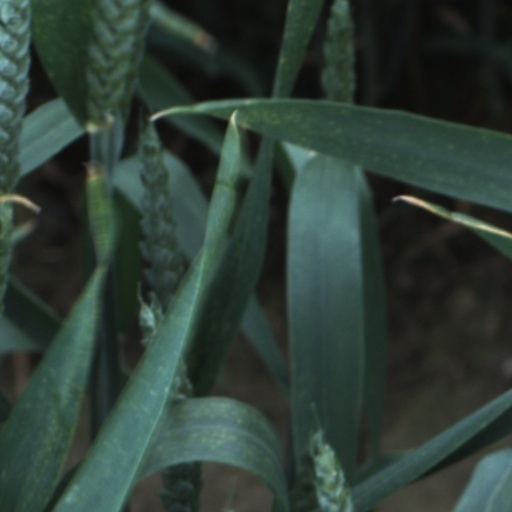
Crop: wheat